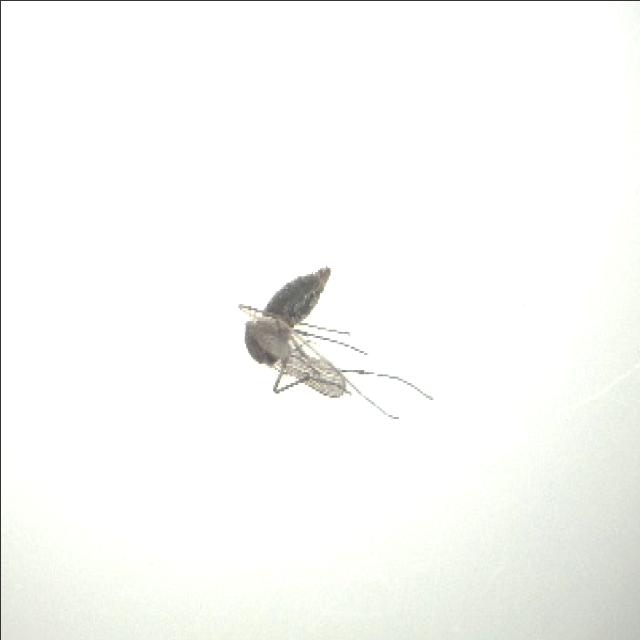
Species: culex_tritaeniorhynchus